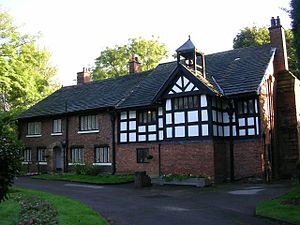
Clayton (Manchester)
Clayton Hall fra 1400-tallet
Clayton er en forstad til byen Manchester i det norvestlige England. Forstaden Clayton er beliggende ca. 5 km. øst fra byens centrum. Navnet Clayton kommer fra Clayton-familien, der ejede store områder i forstaden. Der ligger desuden en kirke ved navn Church of St Cross i forstaden. Den blev bygget i det 19. århundrede.